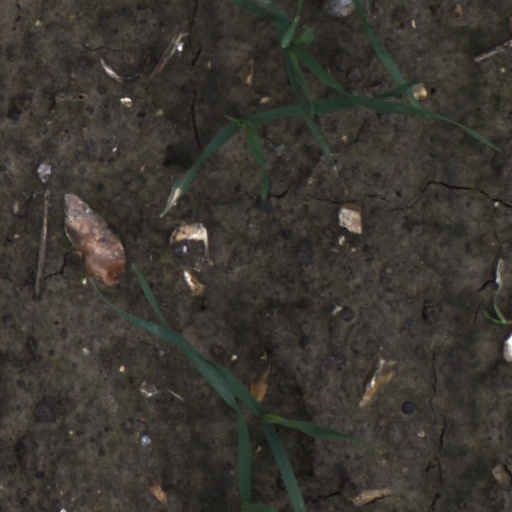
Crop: wheat